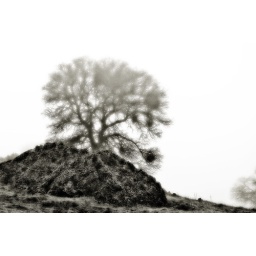
Oak tree and rock in the fog.